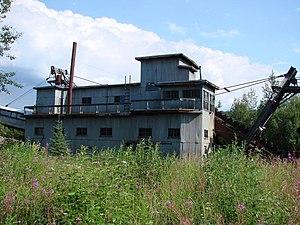
Dragage de Coal Creek, réserve nationale Yukon-Charley, Alaska, États-Unis
Coal Creek Historic Mining District est un site historique, situé en Alaska, aux États-Unis, dans la Région de recensement de Yukon-Koyukuk. Il se trouve dans le parc national Yukon–Charley Rivers et est inscrit au Registre national des lieux historiques depuis le 4 mai 1995. La ville la plus proche est Circle.